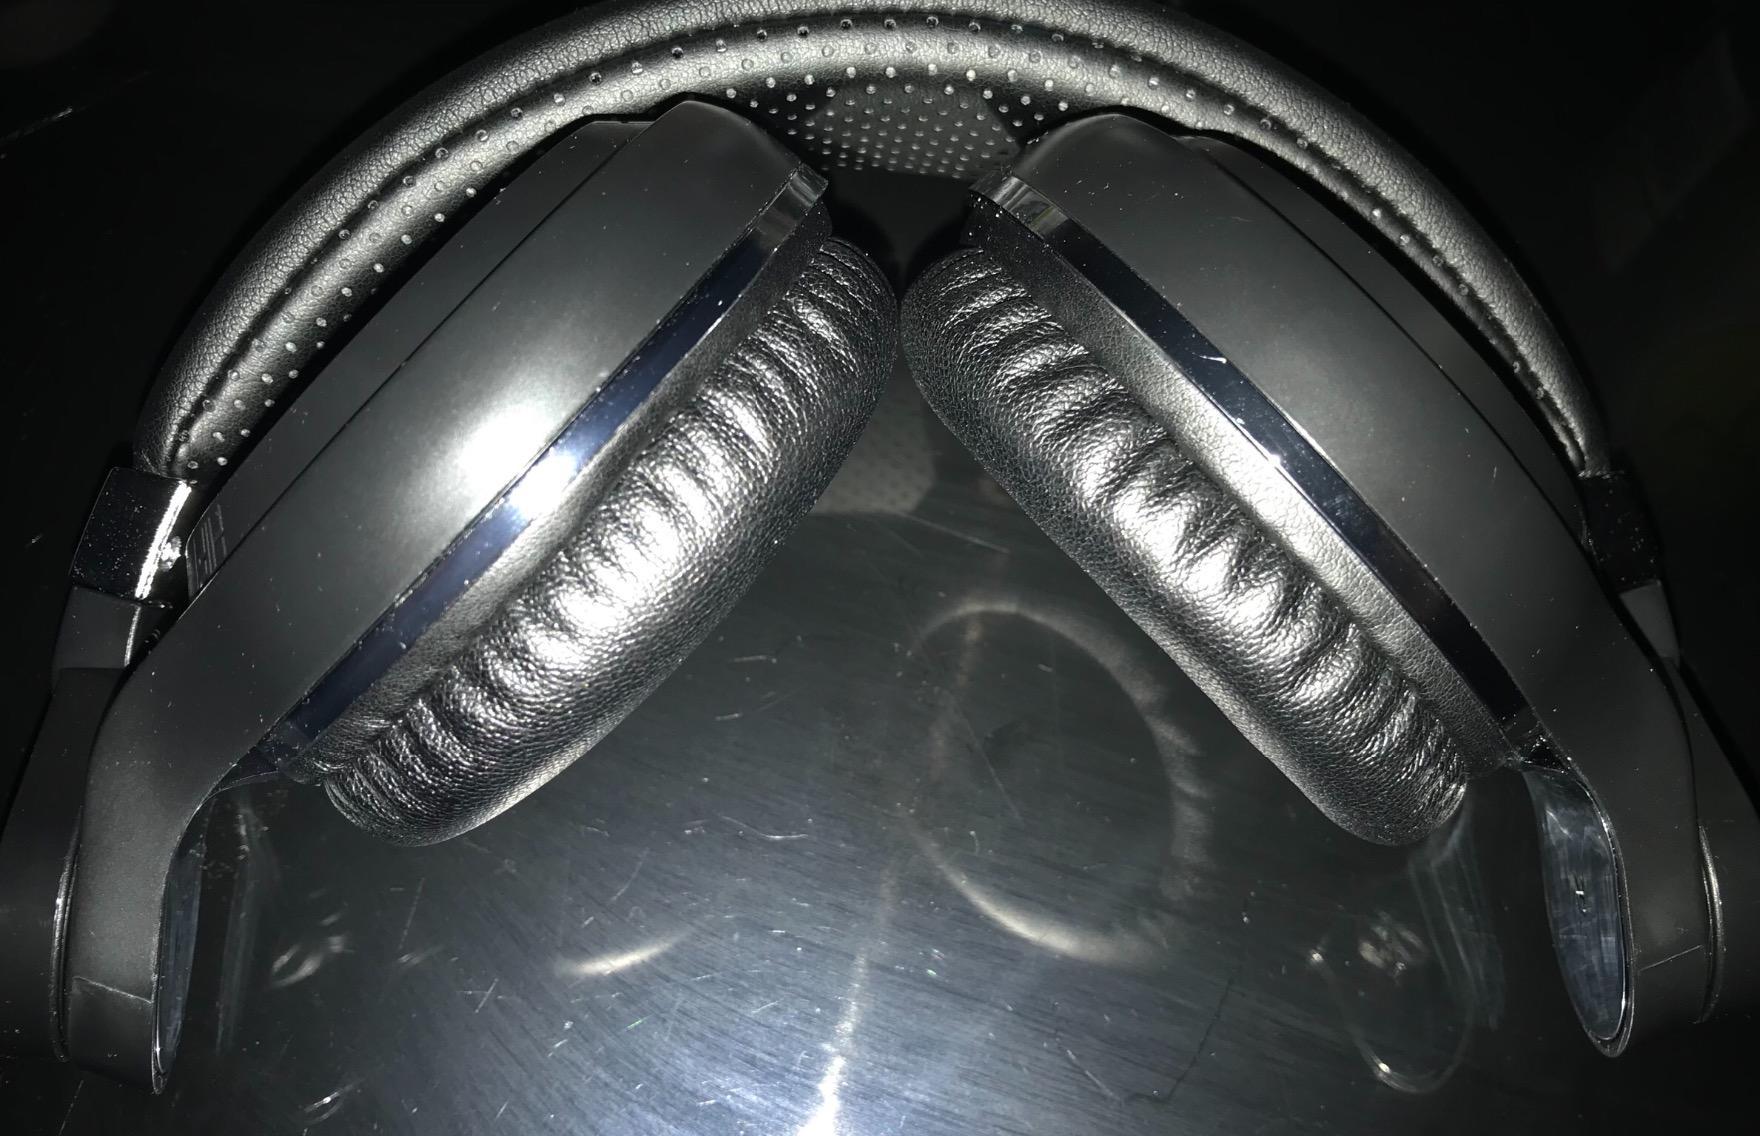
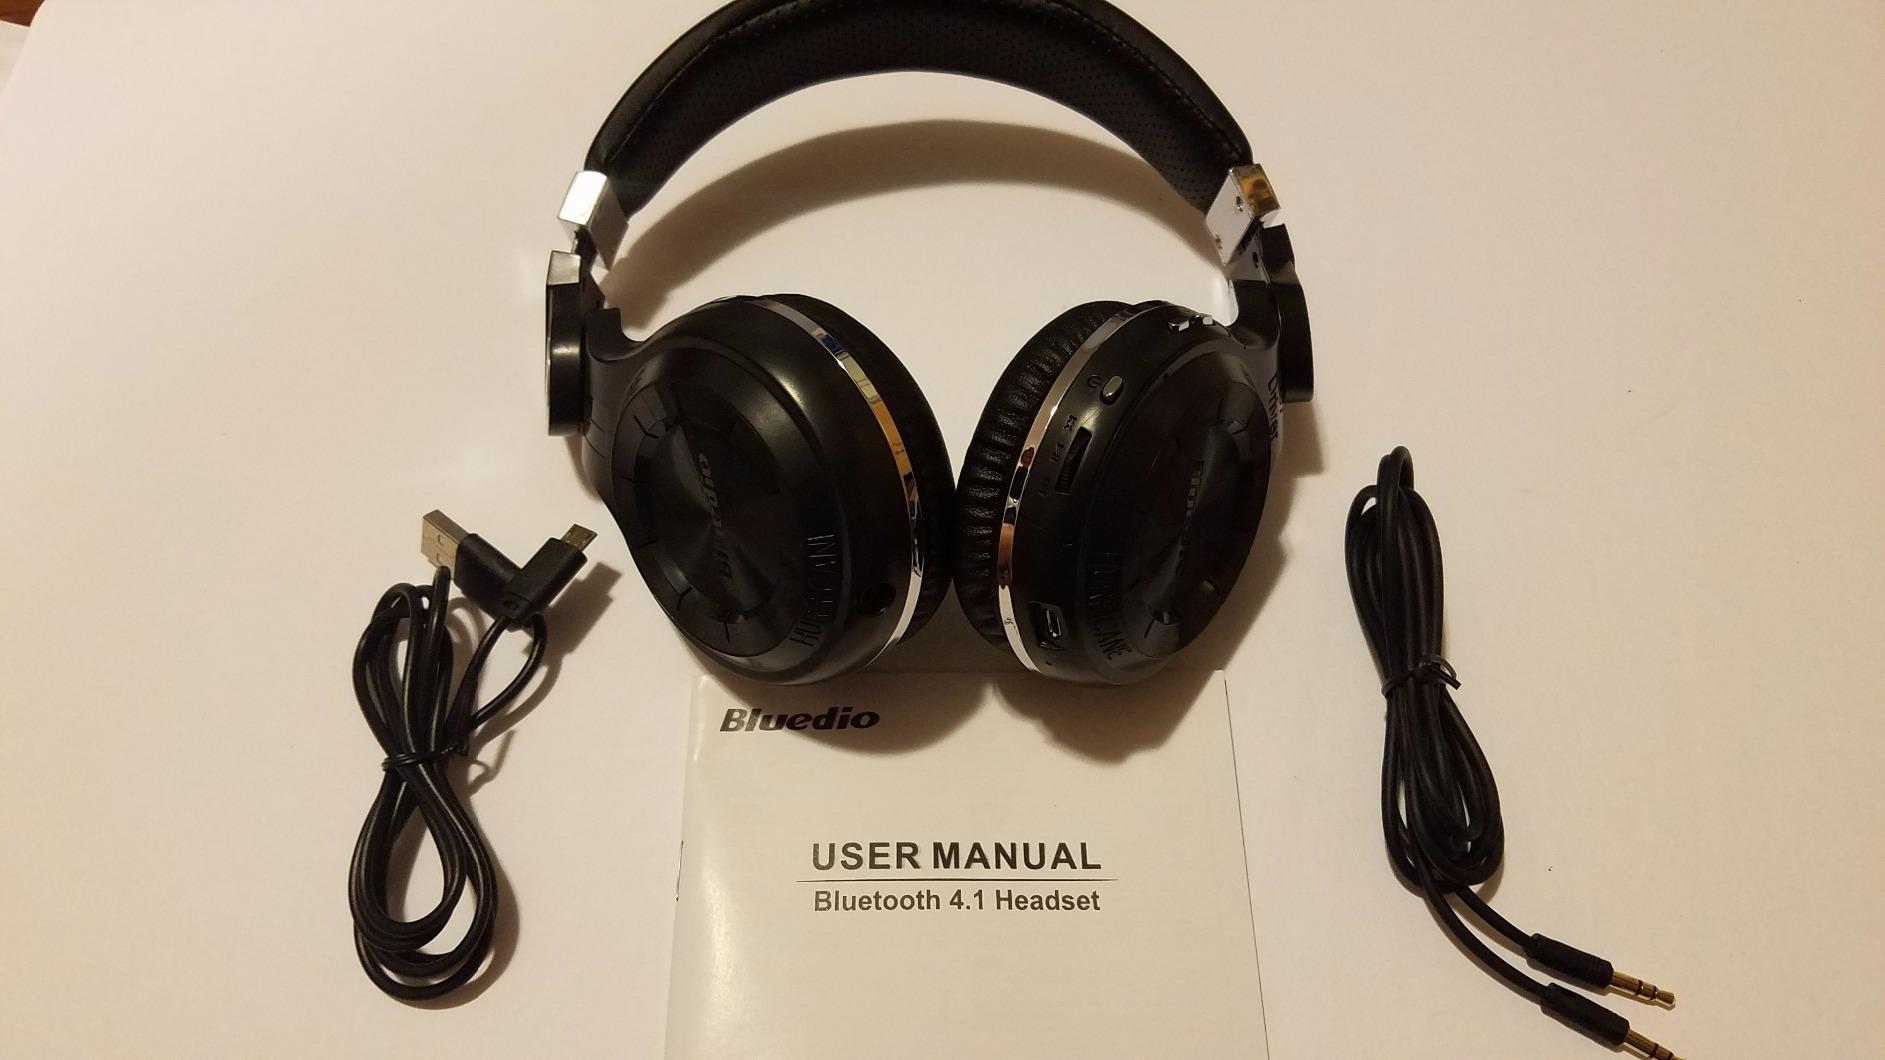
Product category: headphones
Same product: yes